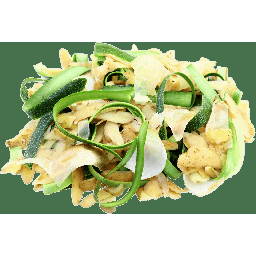
Label: generalcompost